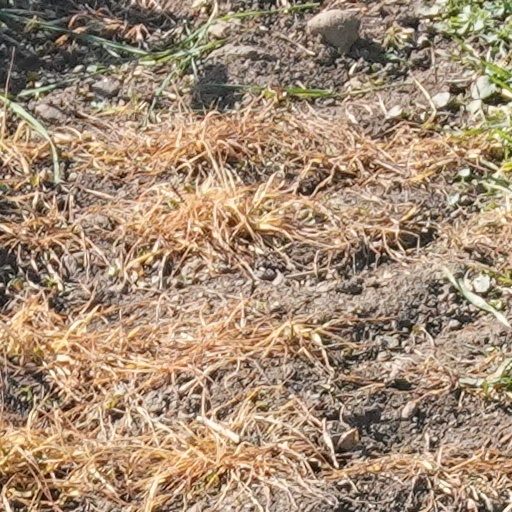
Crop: wheat